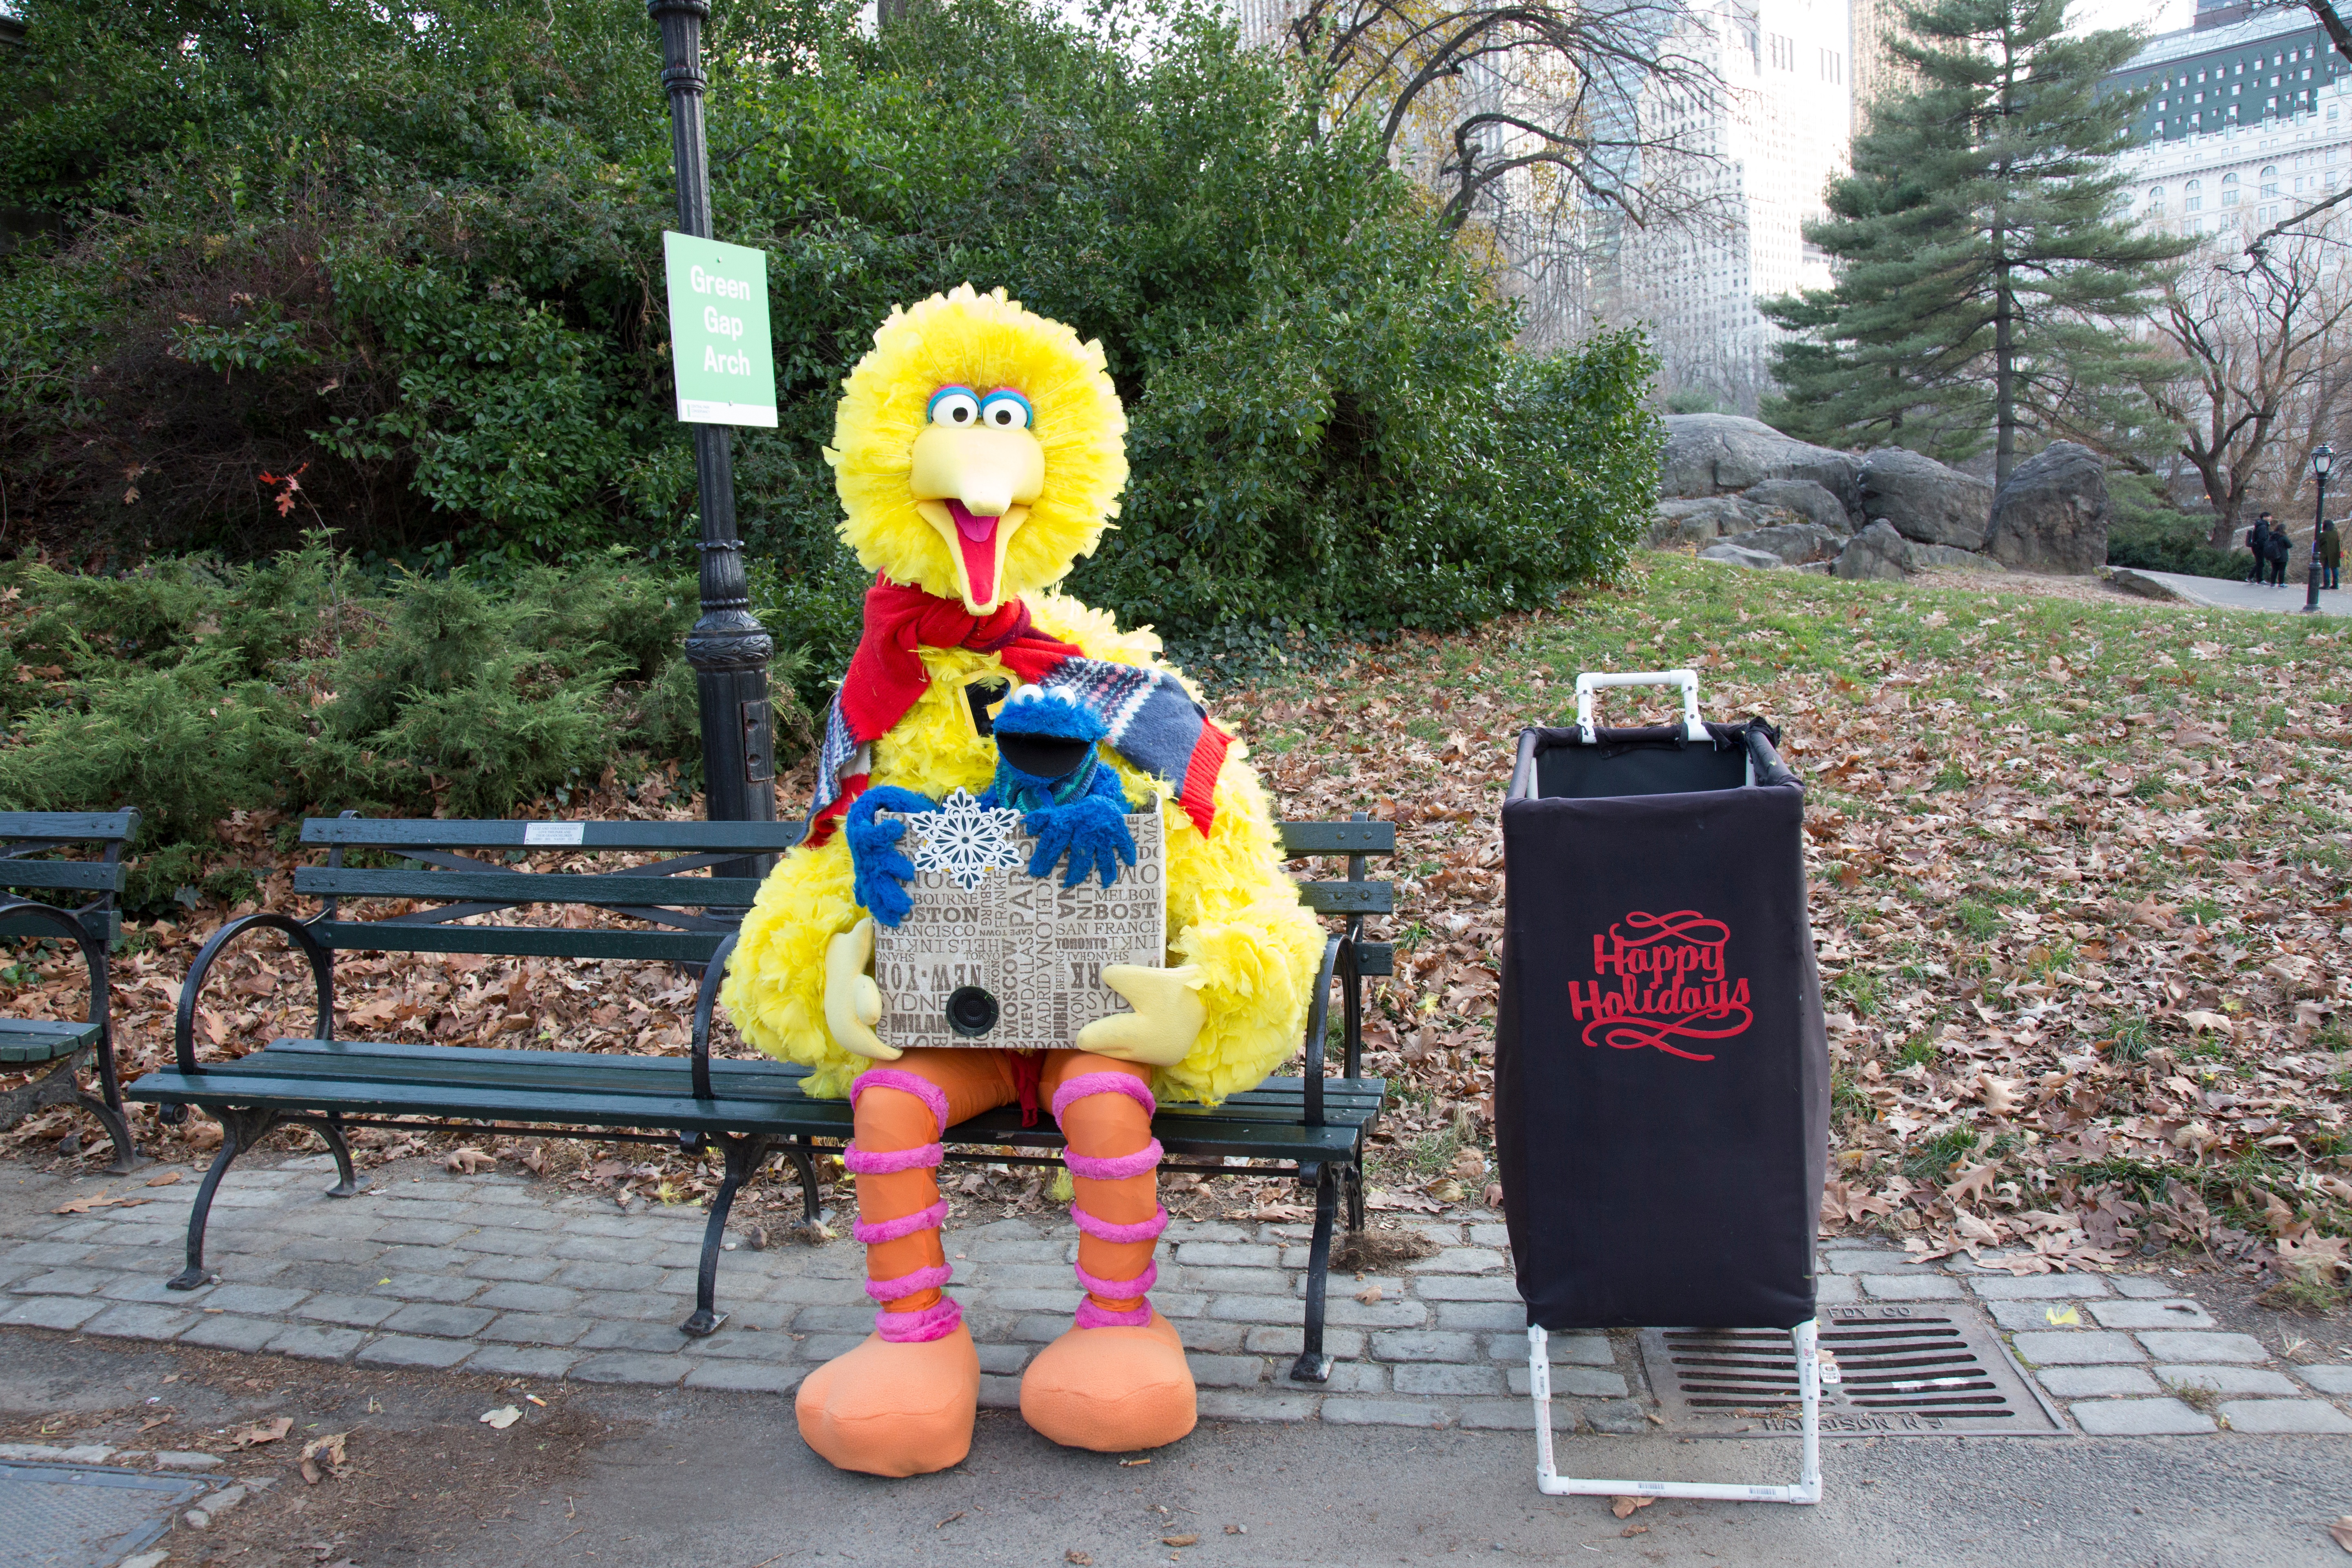
mascot